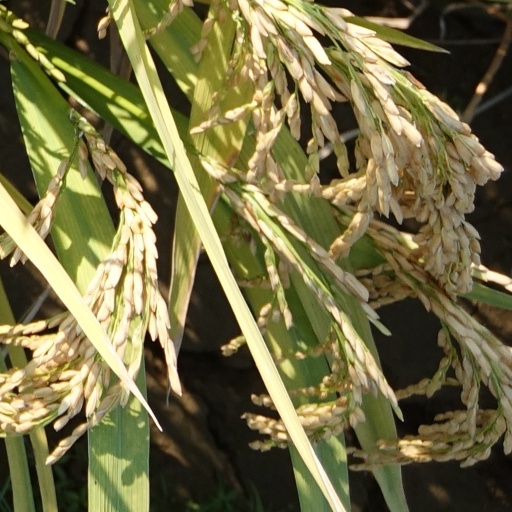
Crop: rice